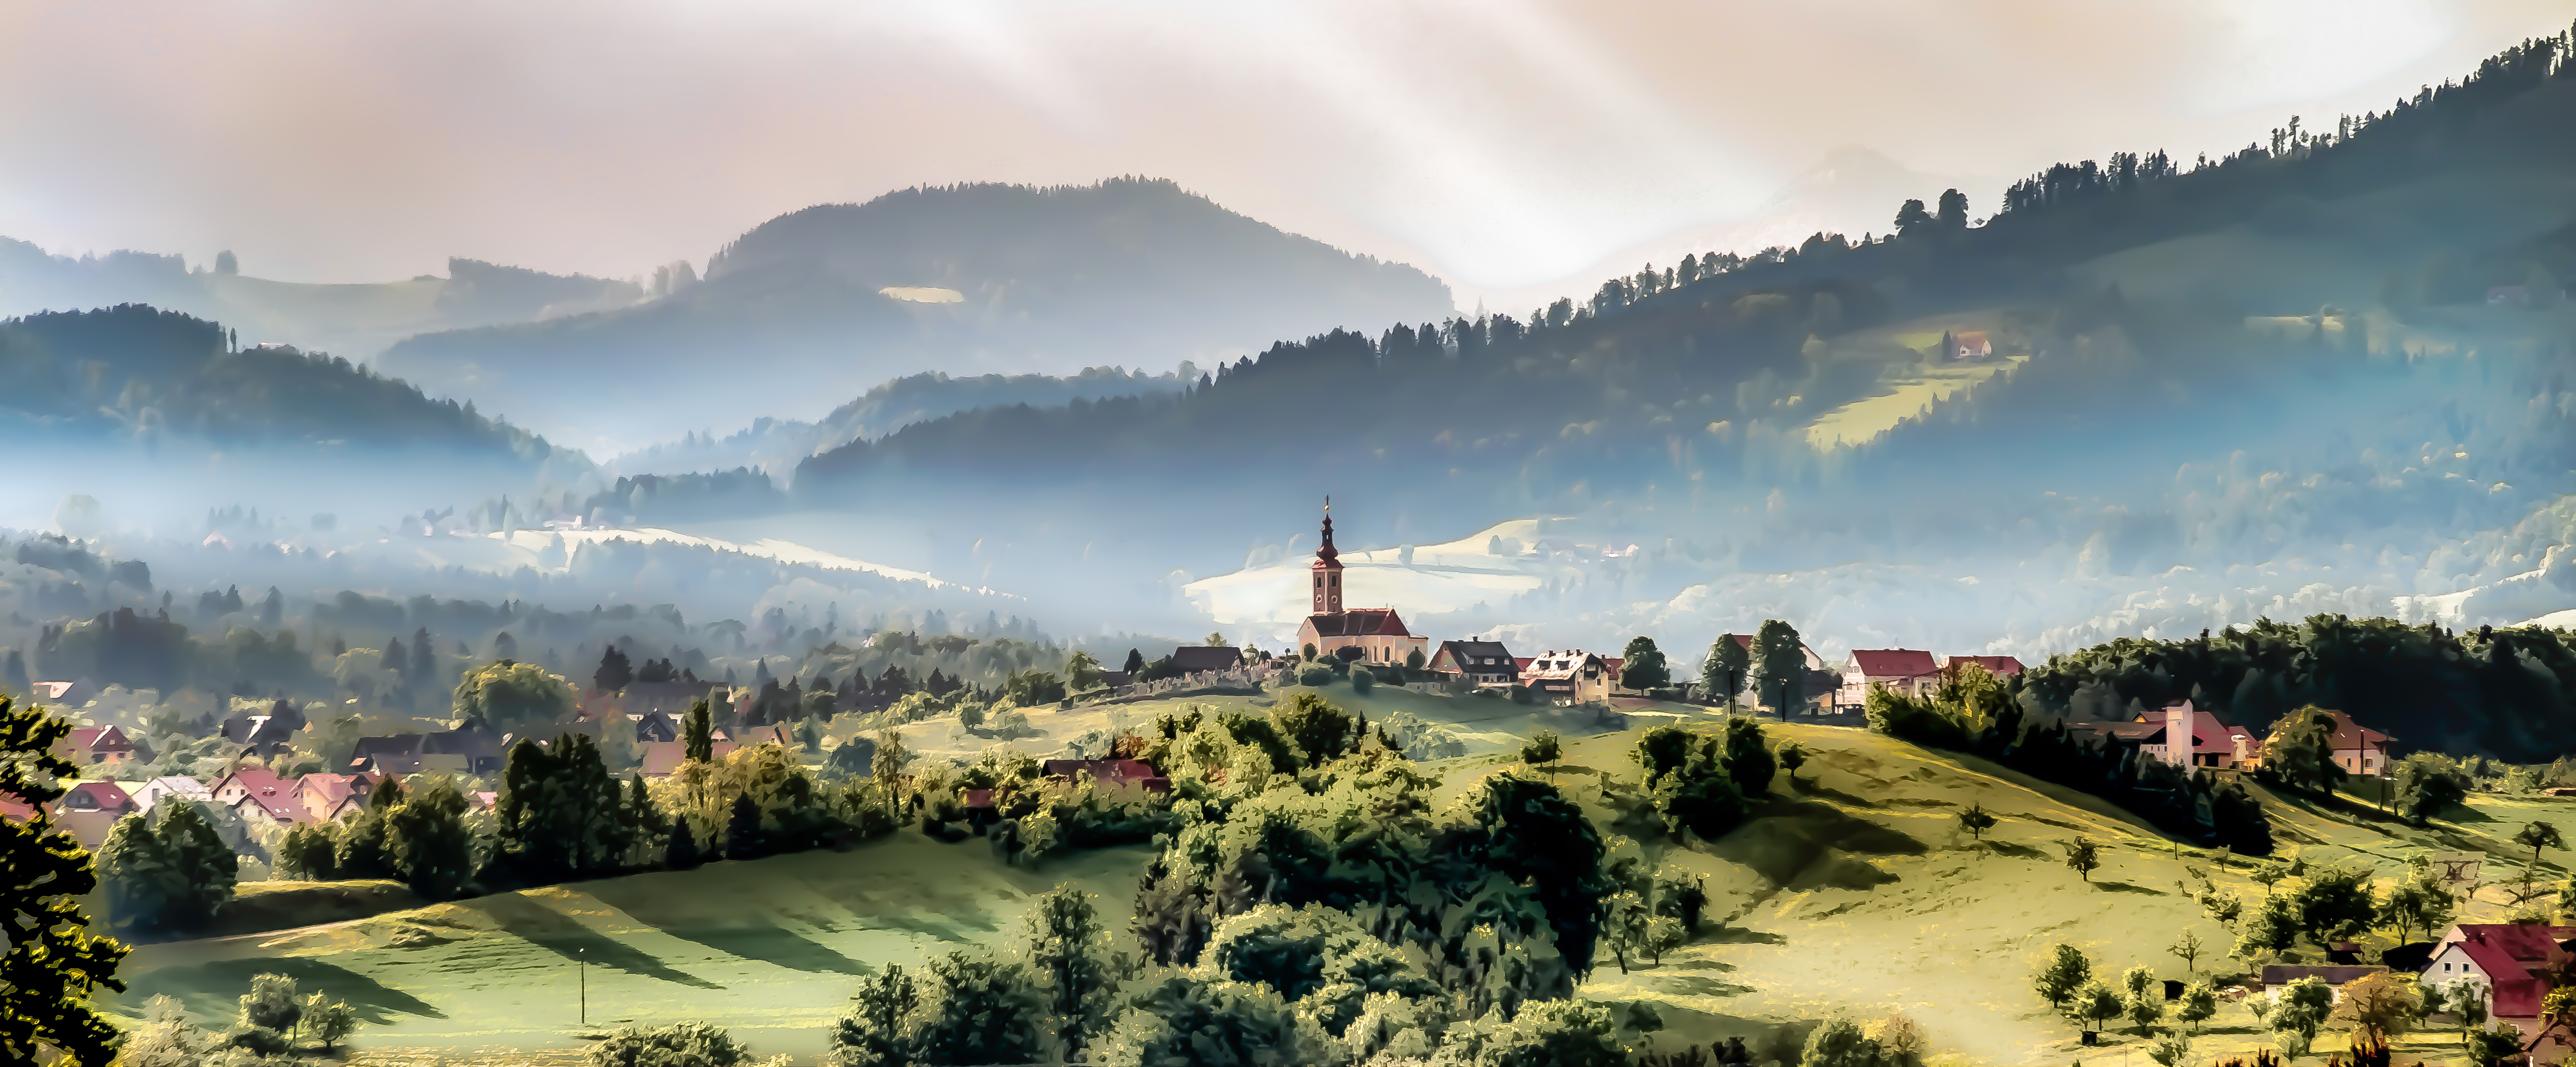
landscape, outdoor, mountain, morning, hill, valley, mountain range, cityscape, panorama, village, serene, church, austria, hills, mountainside, mountains, bright, graphic, at, painterly, steiermark, styria, osterreich, screenshot, aerial photography, thal, sanktoswald, plankenwarth, gemeindethal, atmospheric phenomenon, mountainous landforms, computer wallpaper